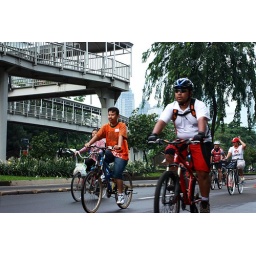
Sudirman road, the main road in Jakarta during car free day